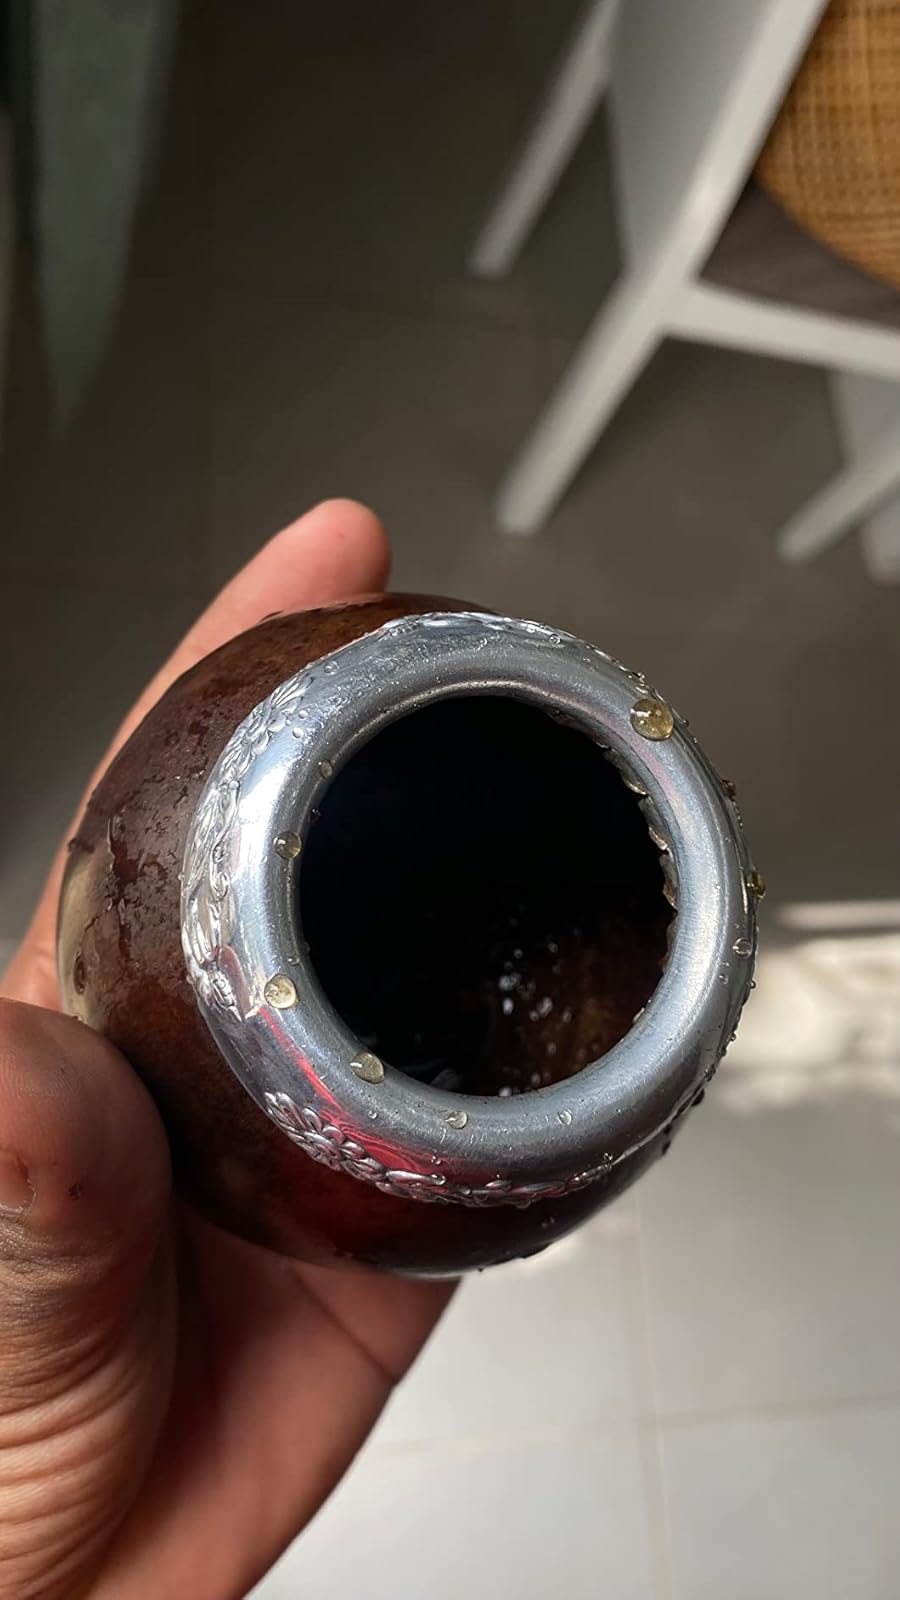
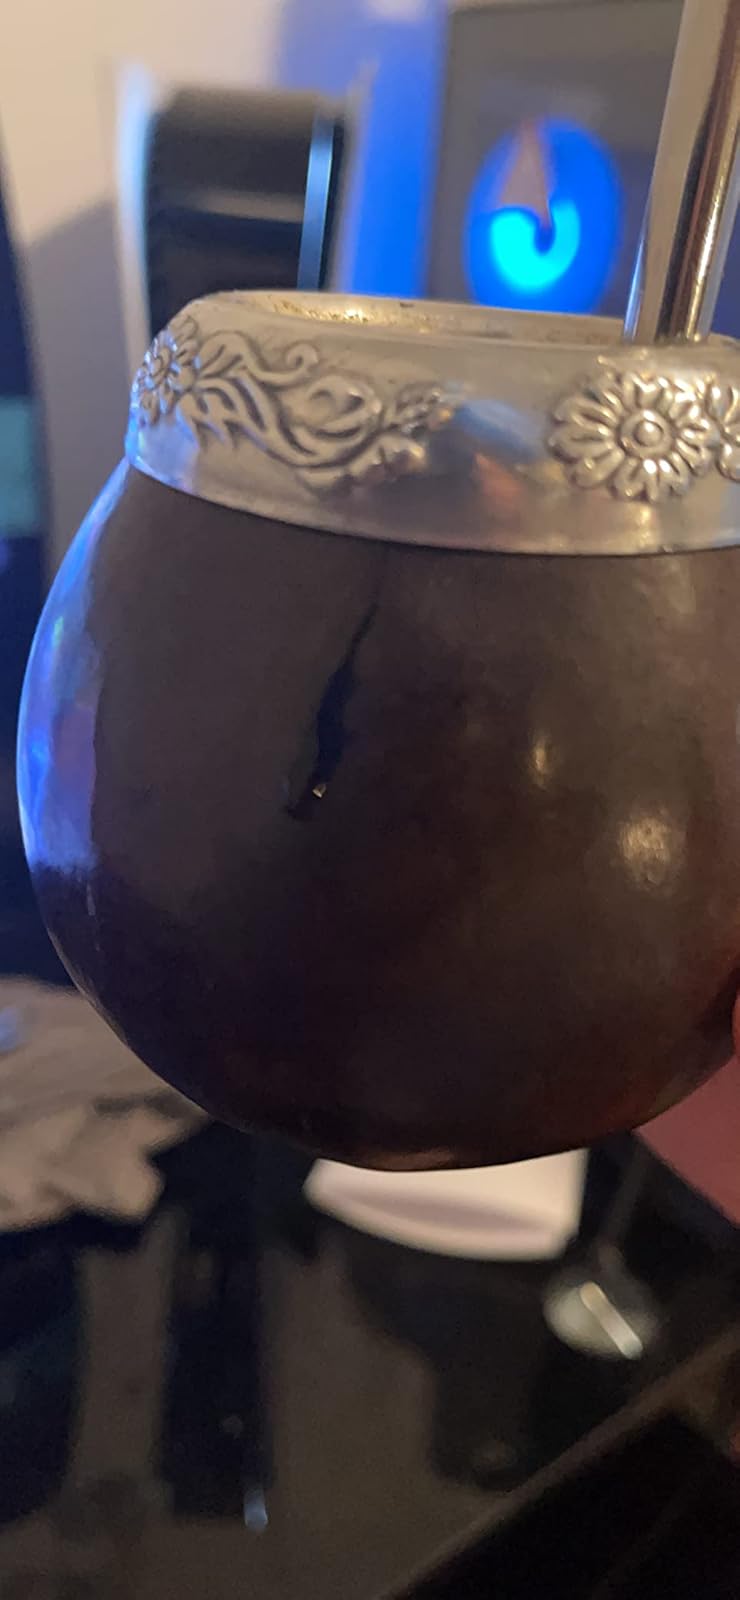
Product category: items_tea
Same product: yes